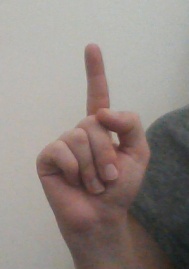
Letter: bb